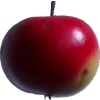
Label: Apple 11